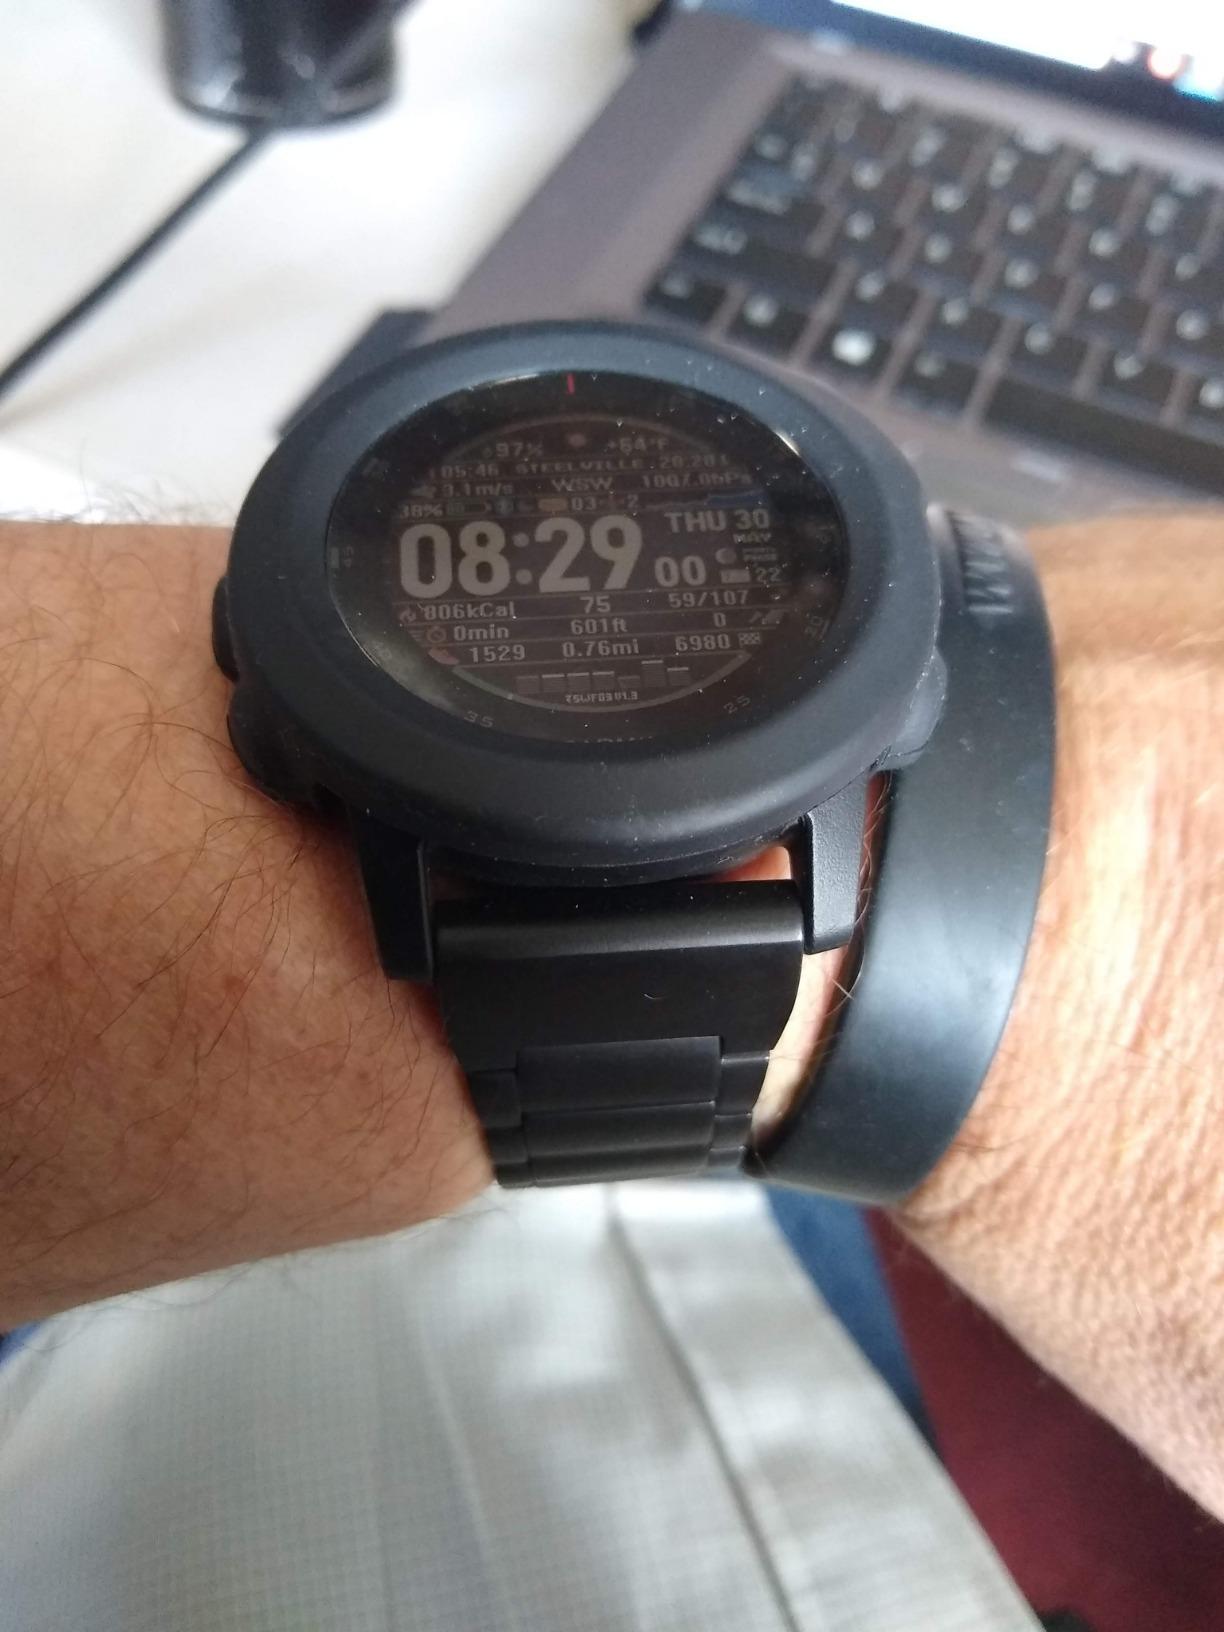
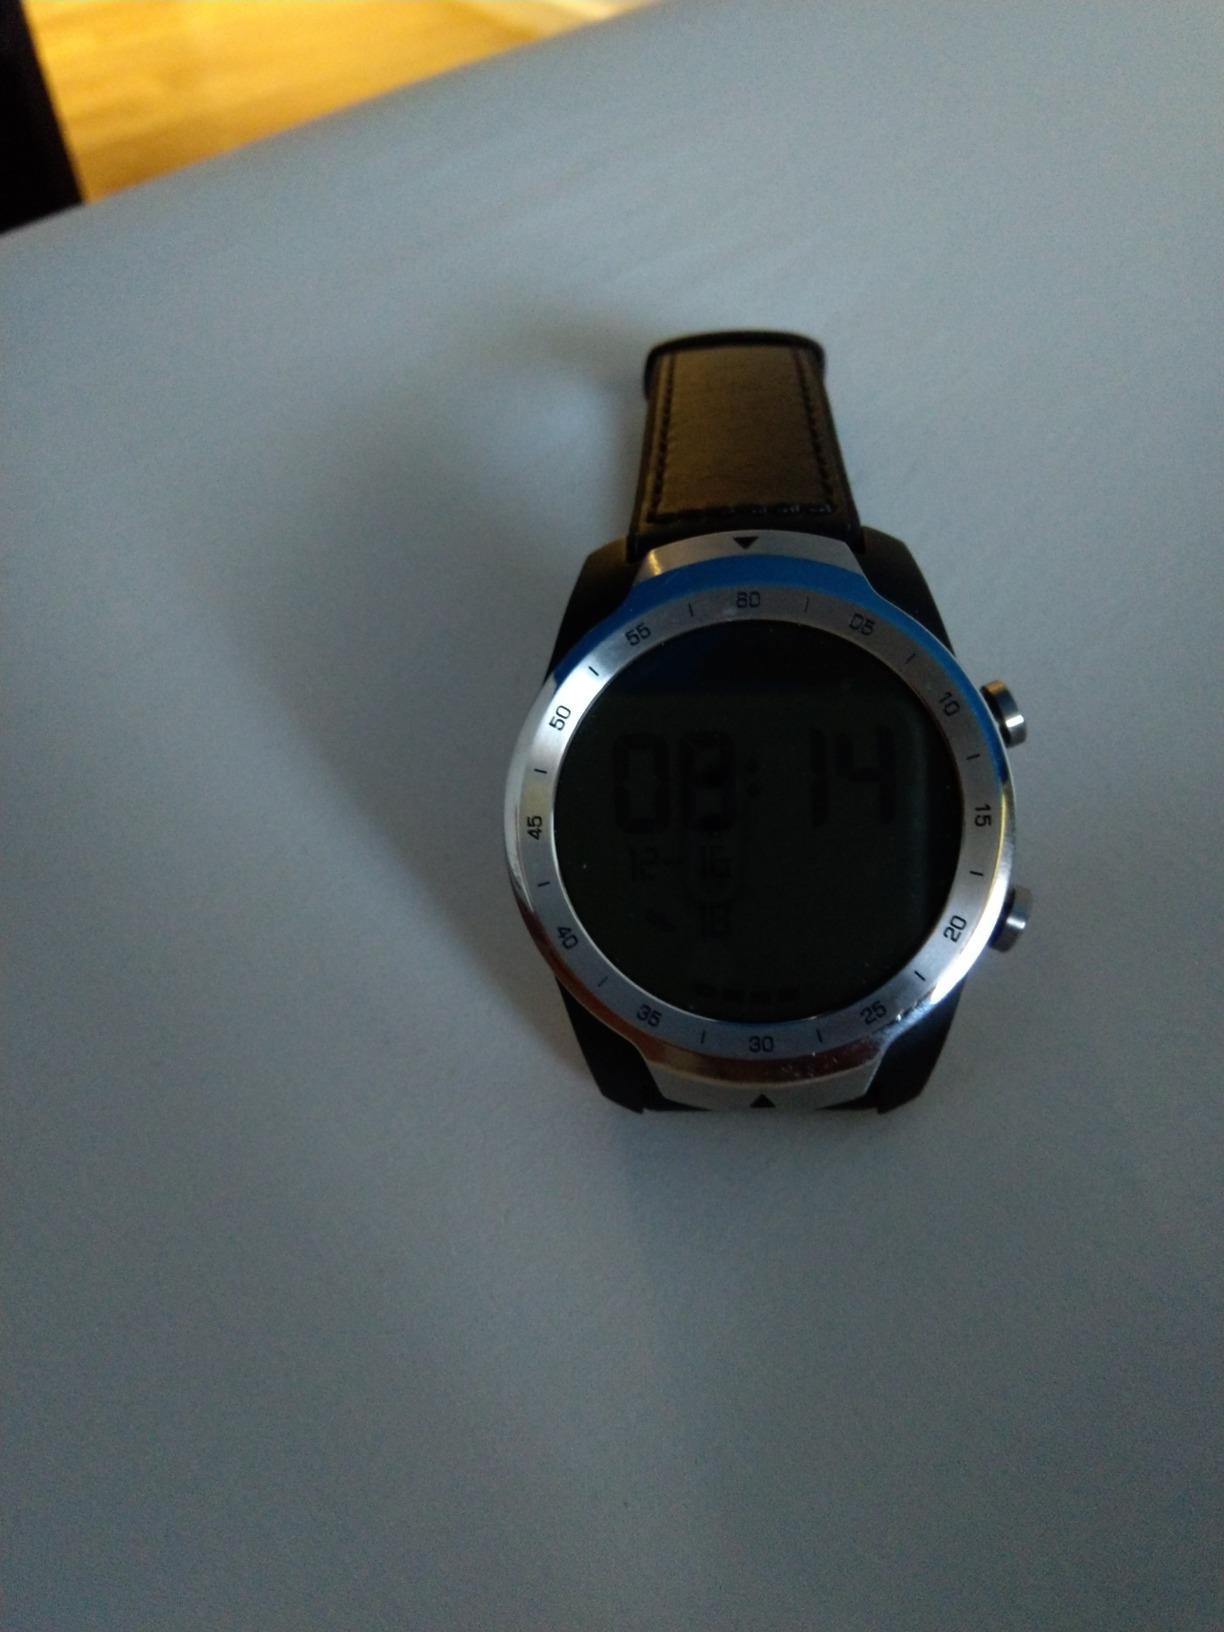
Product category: smartwatch
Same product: no